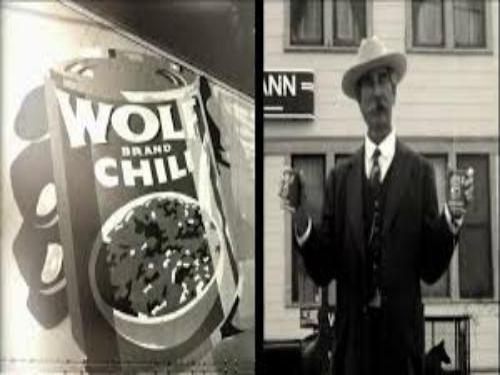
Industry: Food